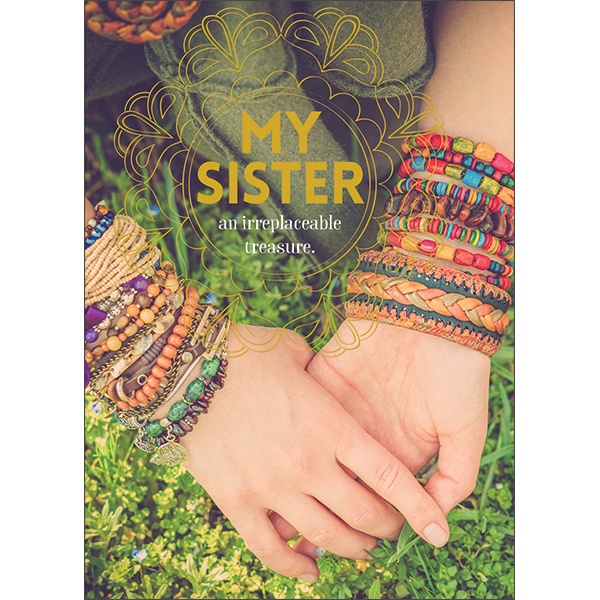
My Sister Greeting Card
My sister, an irreplaceable treasure. Deepen your connection to your friends and family and the natural forces around you with this beautiful range of spiritual greeting cards, with quotations and messages for all occasions, from the great sages of our time. Format Printed inside, gold foil details and edges, gold foiled envelope. Paper Eco-friendly Dimensions 115 x 160 mm
Brand: Belle Collection GC
Category: Office Supplies > Filing & Organization > Greeting Card Organizers